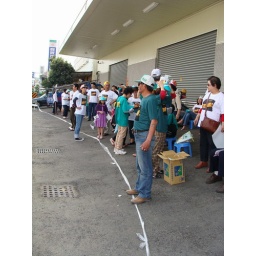
This is right by the state road. The girl in purple dress is Fenny.